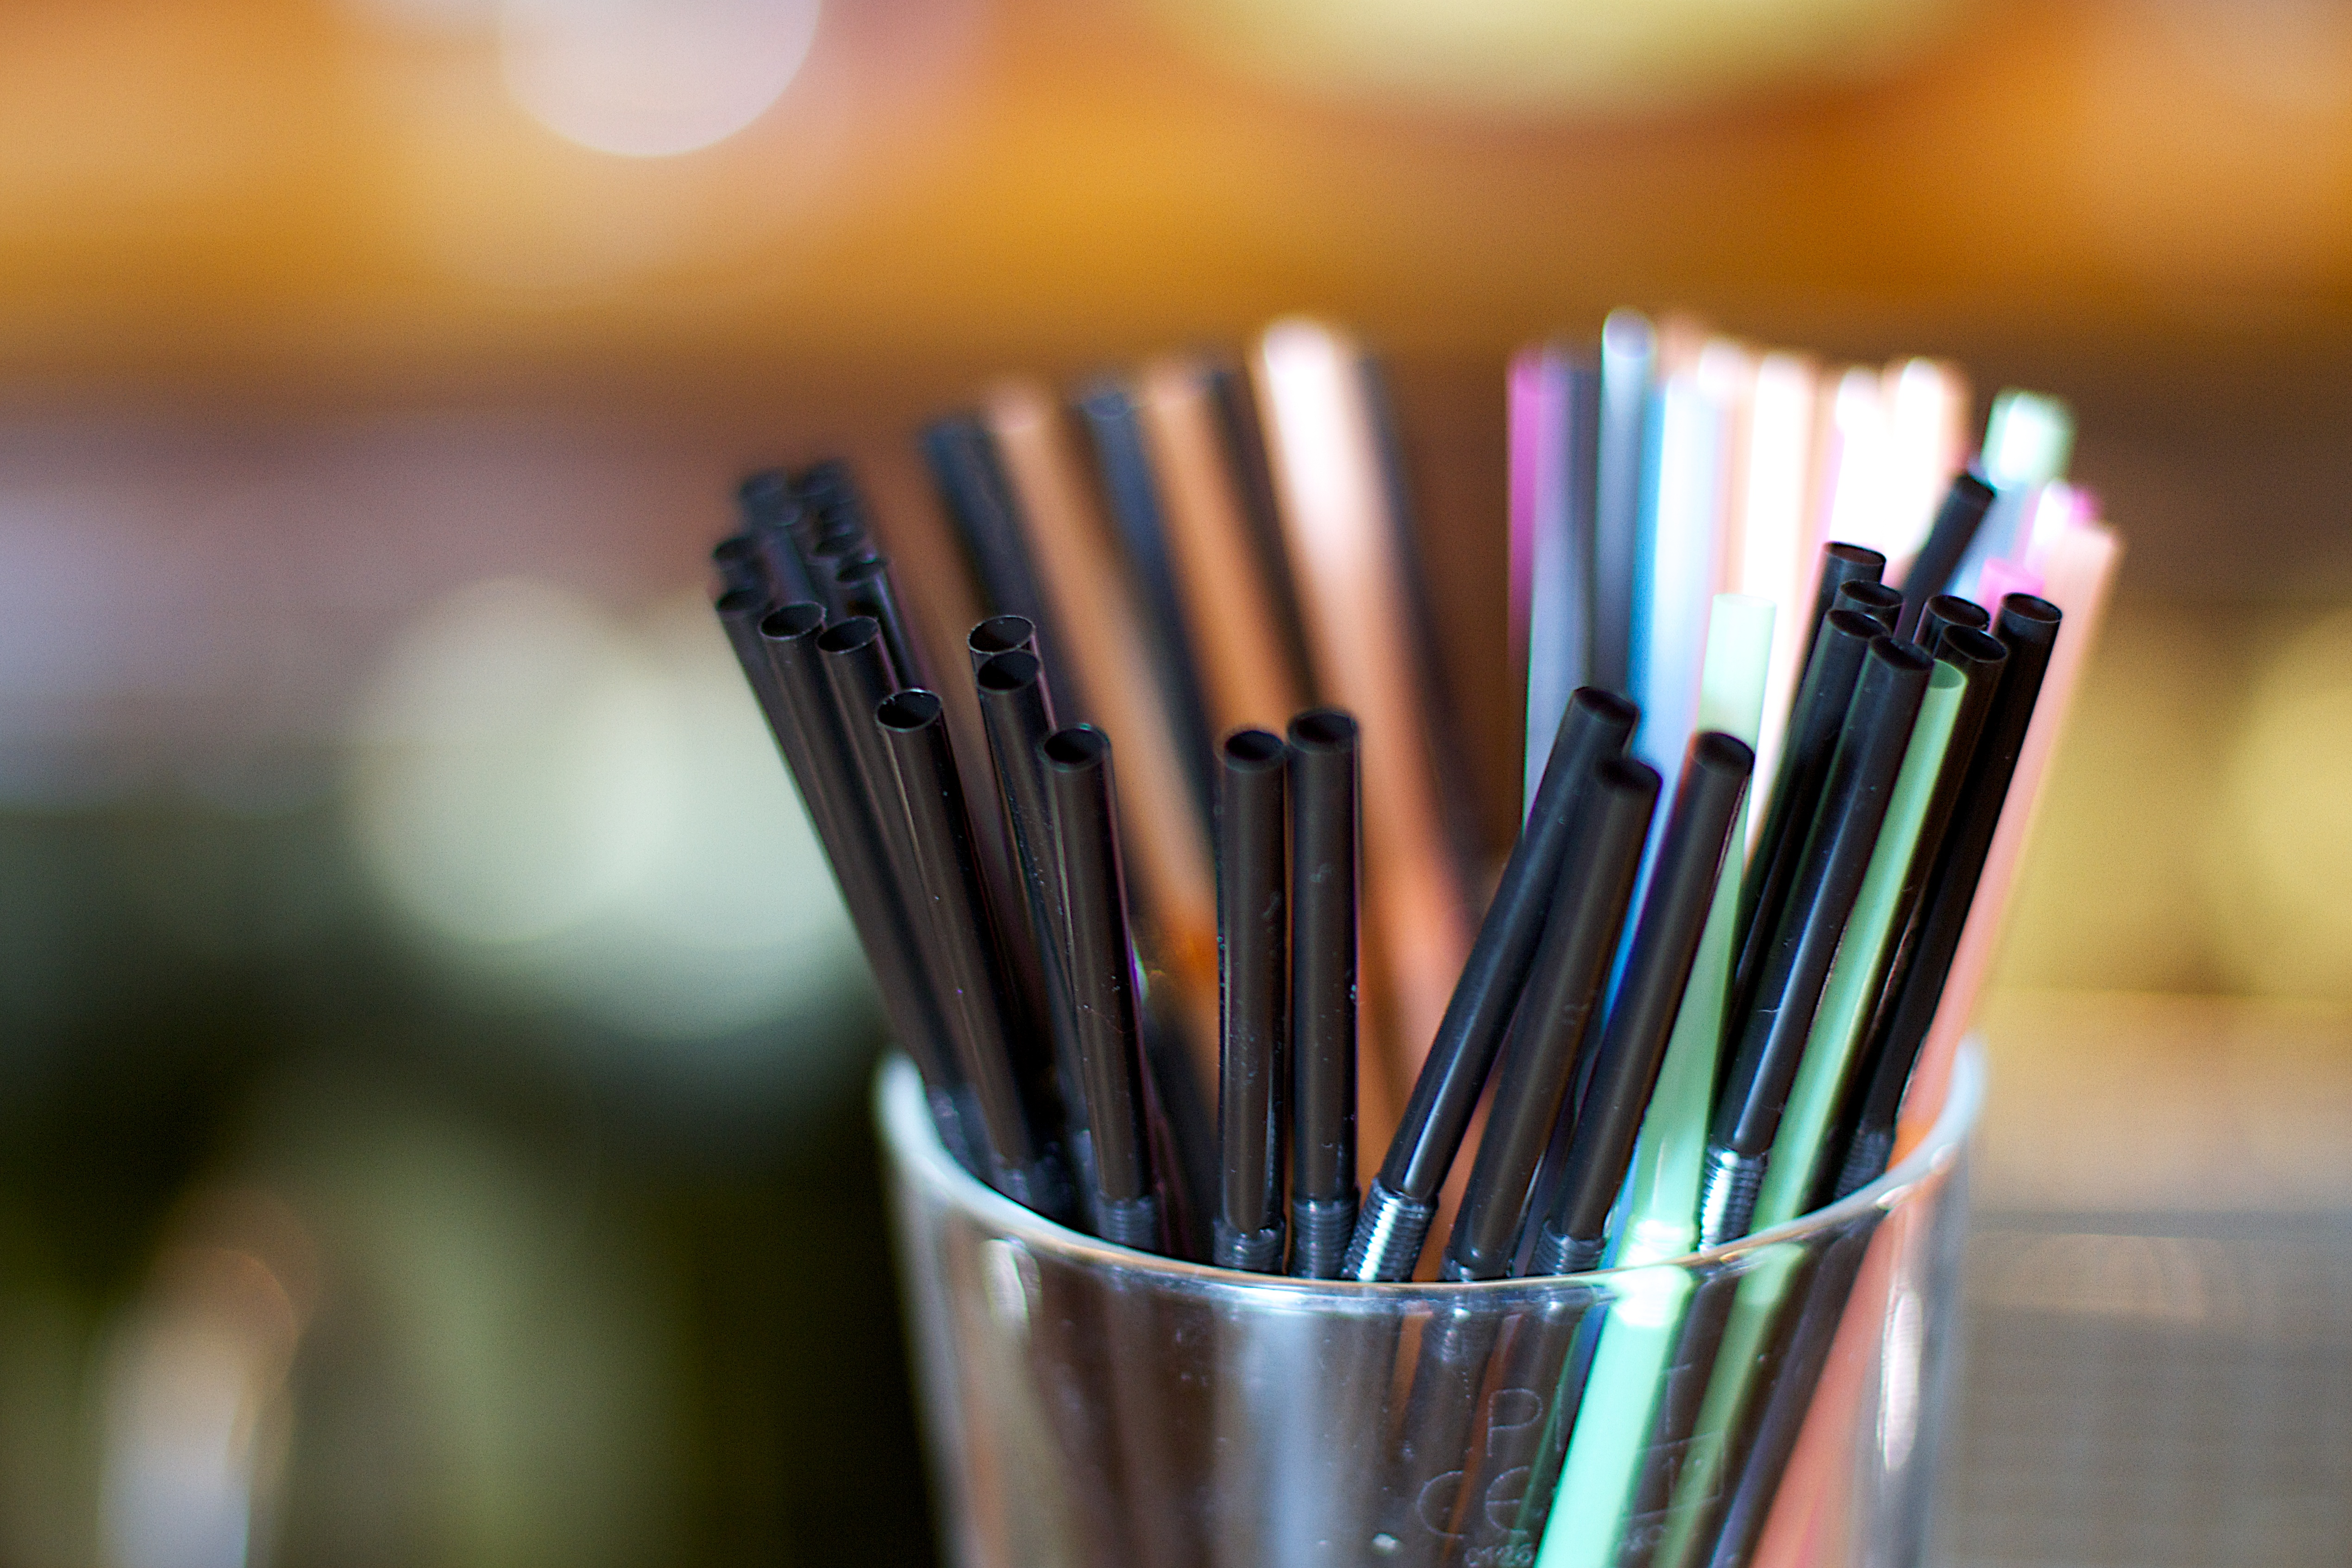
color, drink, candle, lighting, close up, macro photography, flavor